Sports in the Tampa Bay area

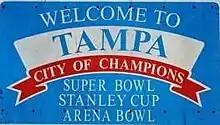
A road sign celebrating some of Tampa's sporting success. These signs can be seen in multiple places around the city.

The Tampa Bay area is home to many sports teams and has a substantial history of sporting activity. Most of the region's professional sports franchises use the name "Tampa Bay", which is the name of a body of water, not of any city. This is to emphasize that they represent the wider metropolitan area and not a particular municipality and was a tradition started by Tampa's first major sports team, the original Tampa Bay Rowdies, when they were founded in 1975.